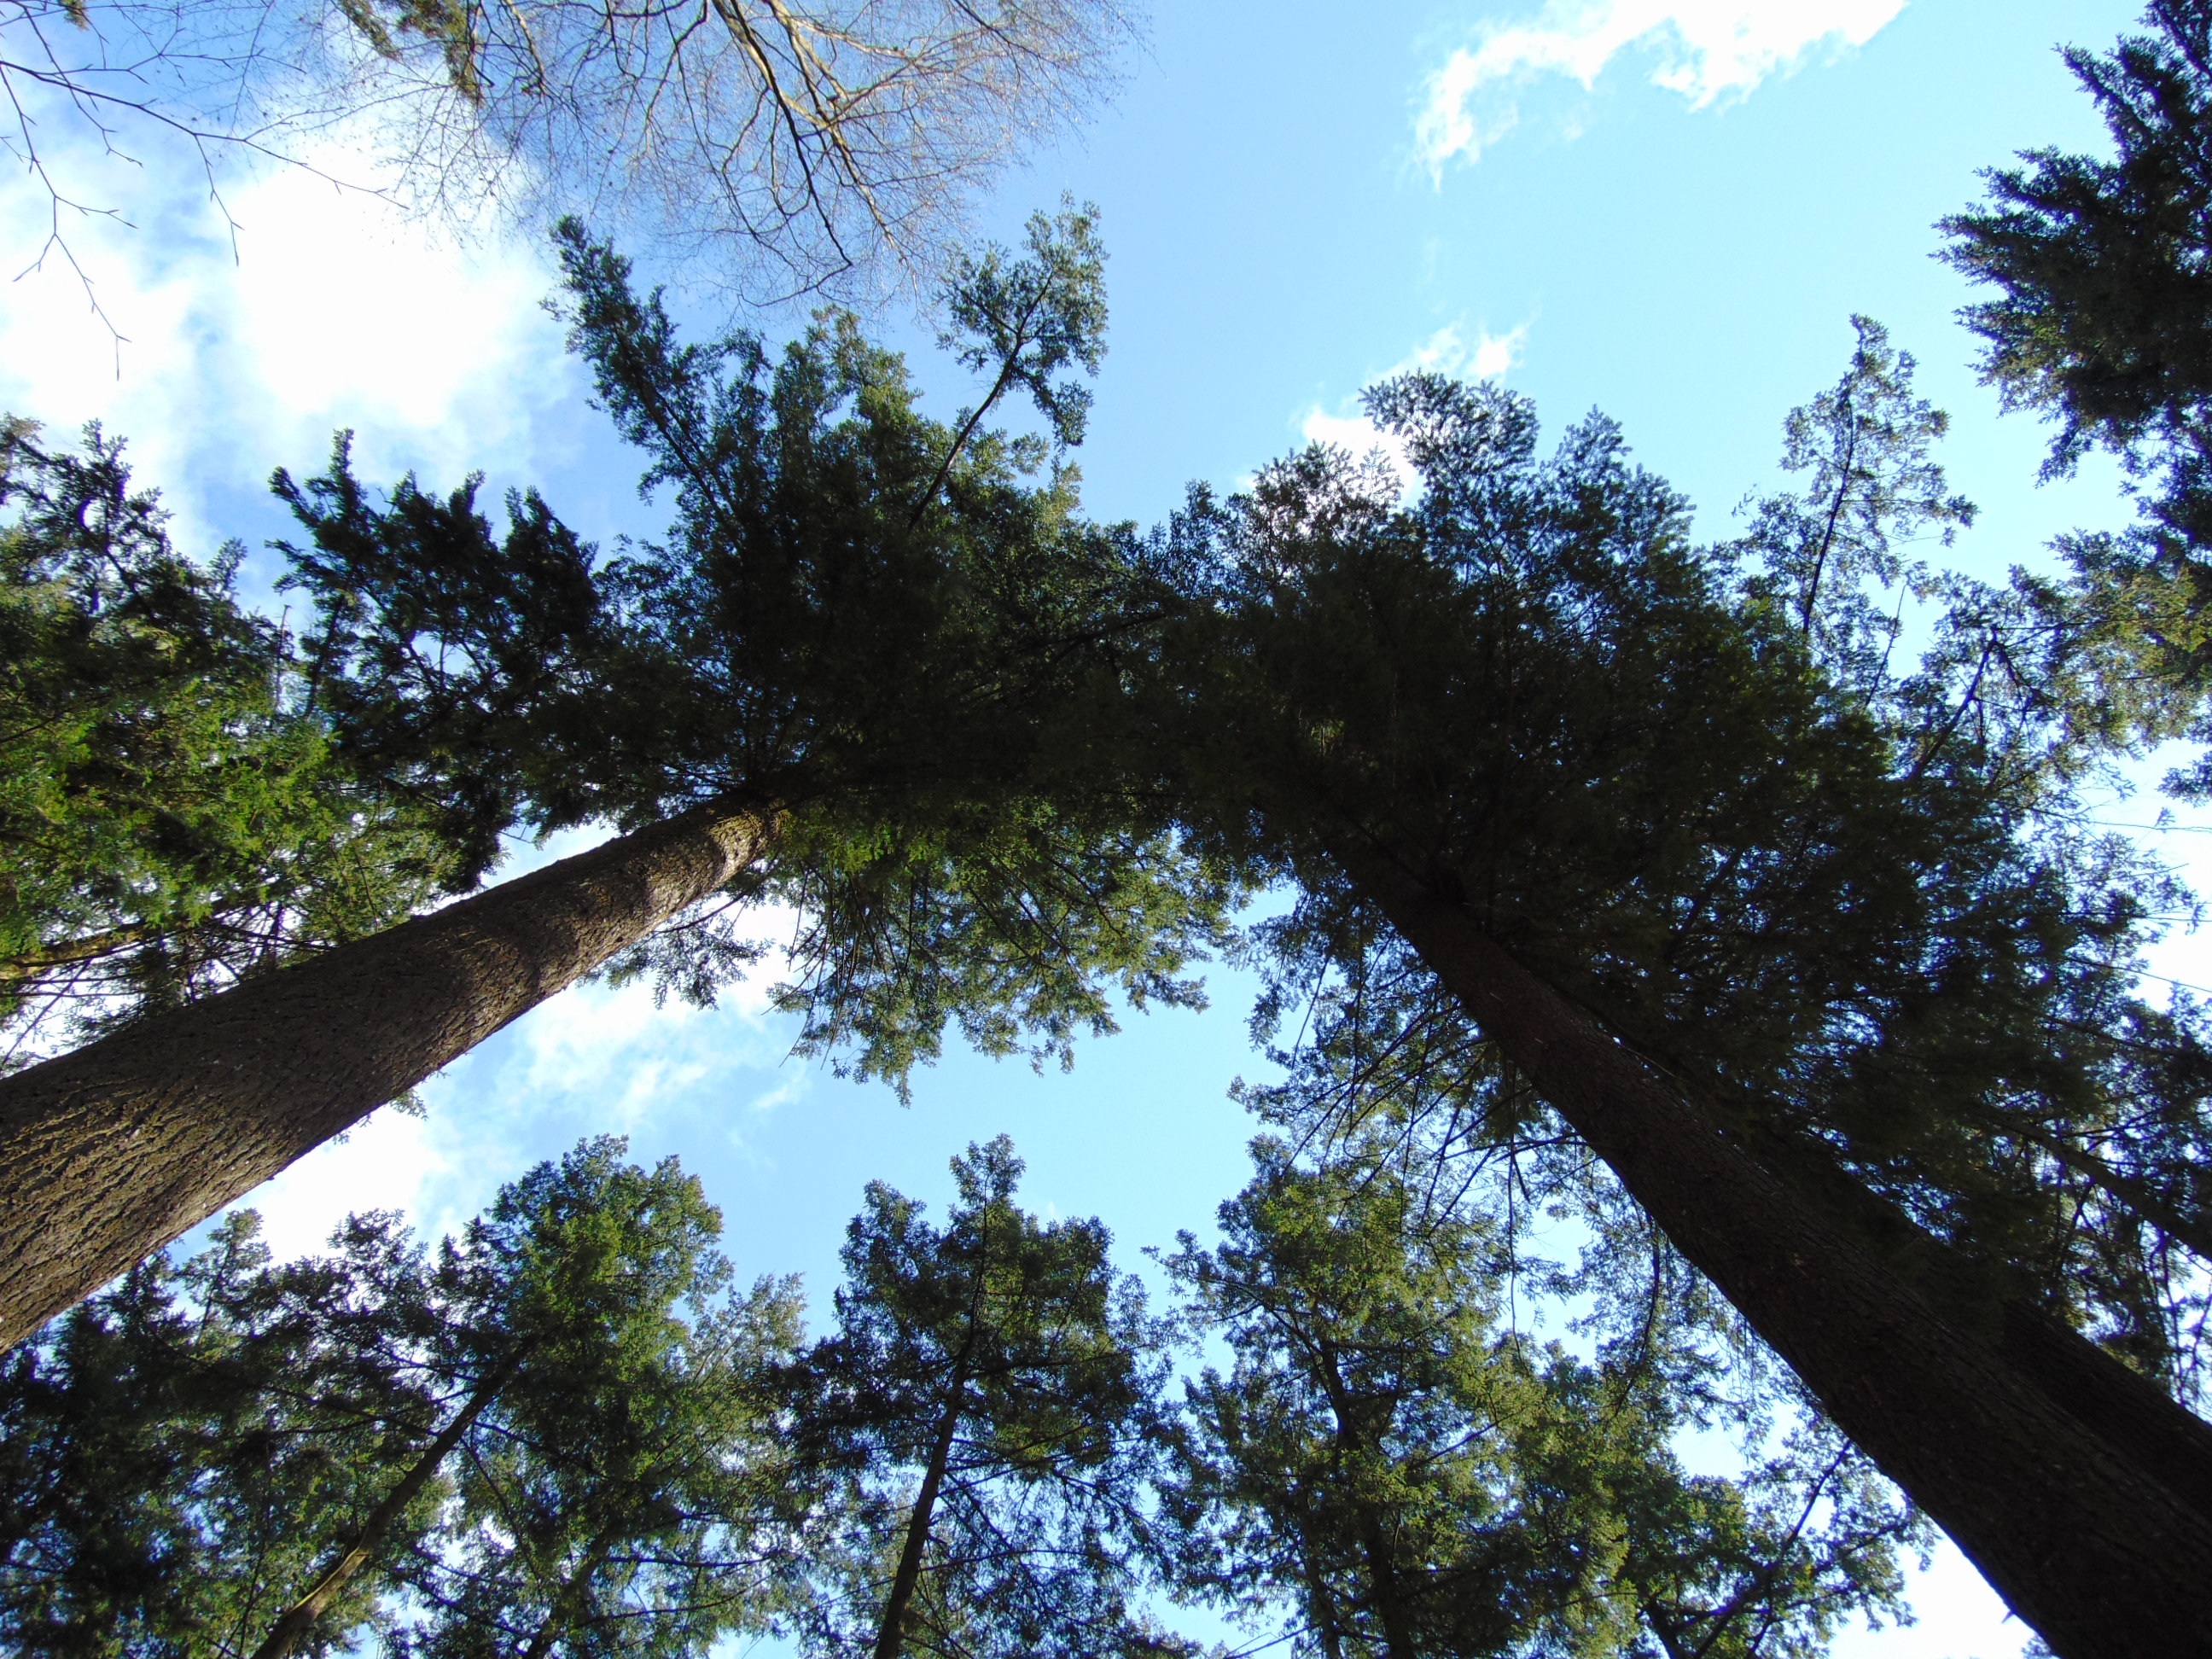
tree, nature, forest, branch, plant, sky, sunlight, leaf, log, reflection, contrast, trees, clouds, woodland, ecosystem, woody plant